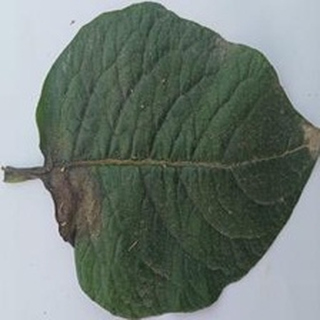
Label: potato_late_blight